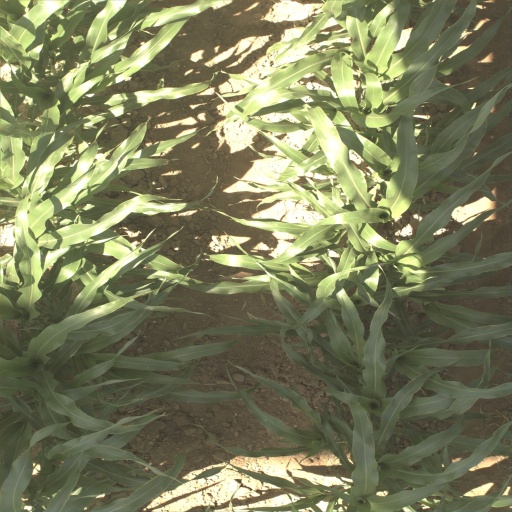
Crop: sorghum